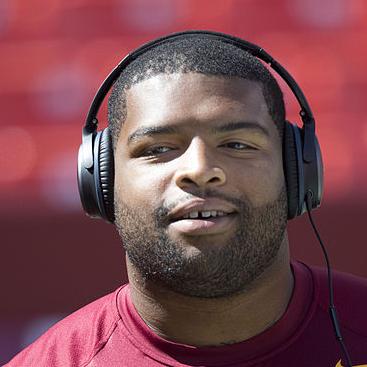
Age: 25